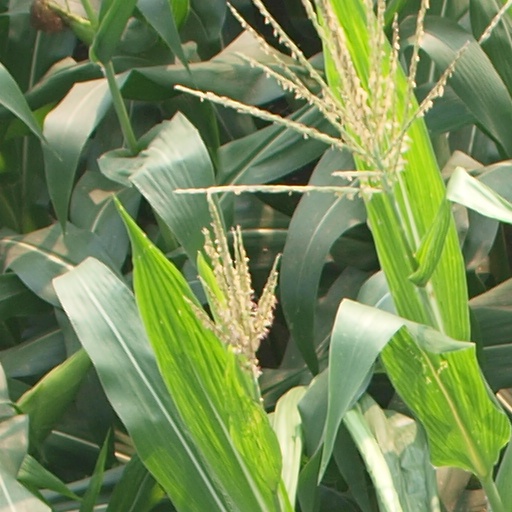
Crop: maize; corn